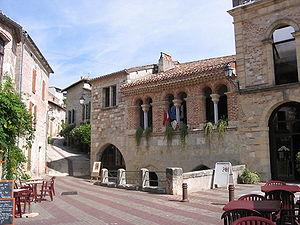
Penne-d’Agenais est une commune du Sud-Ouest de la France, située dans le département de Lot-et-Garonne.